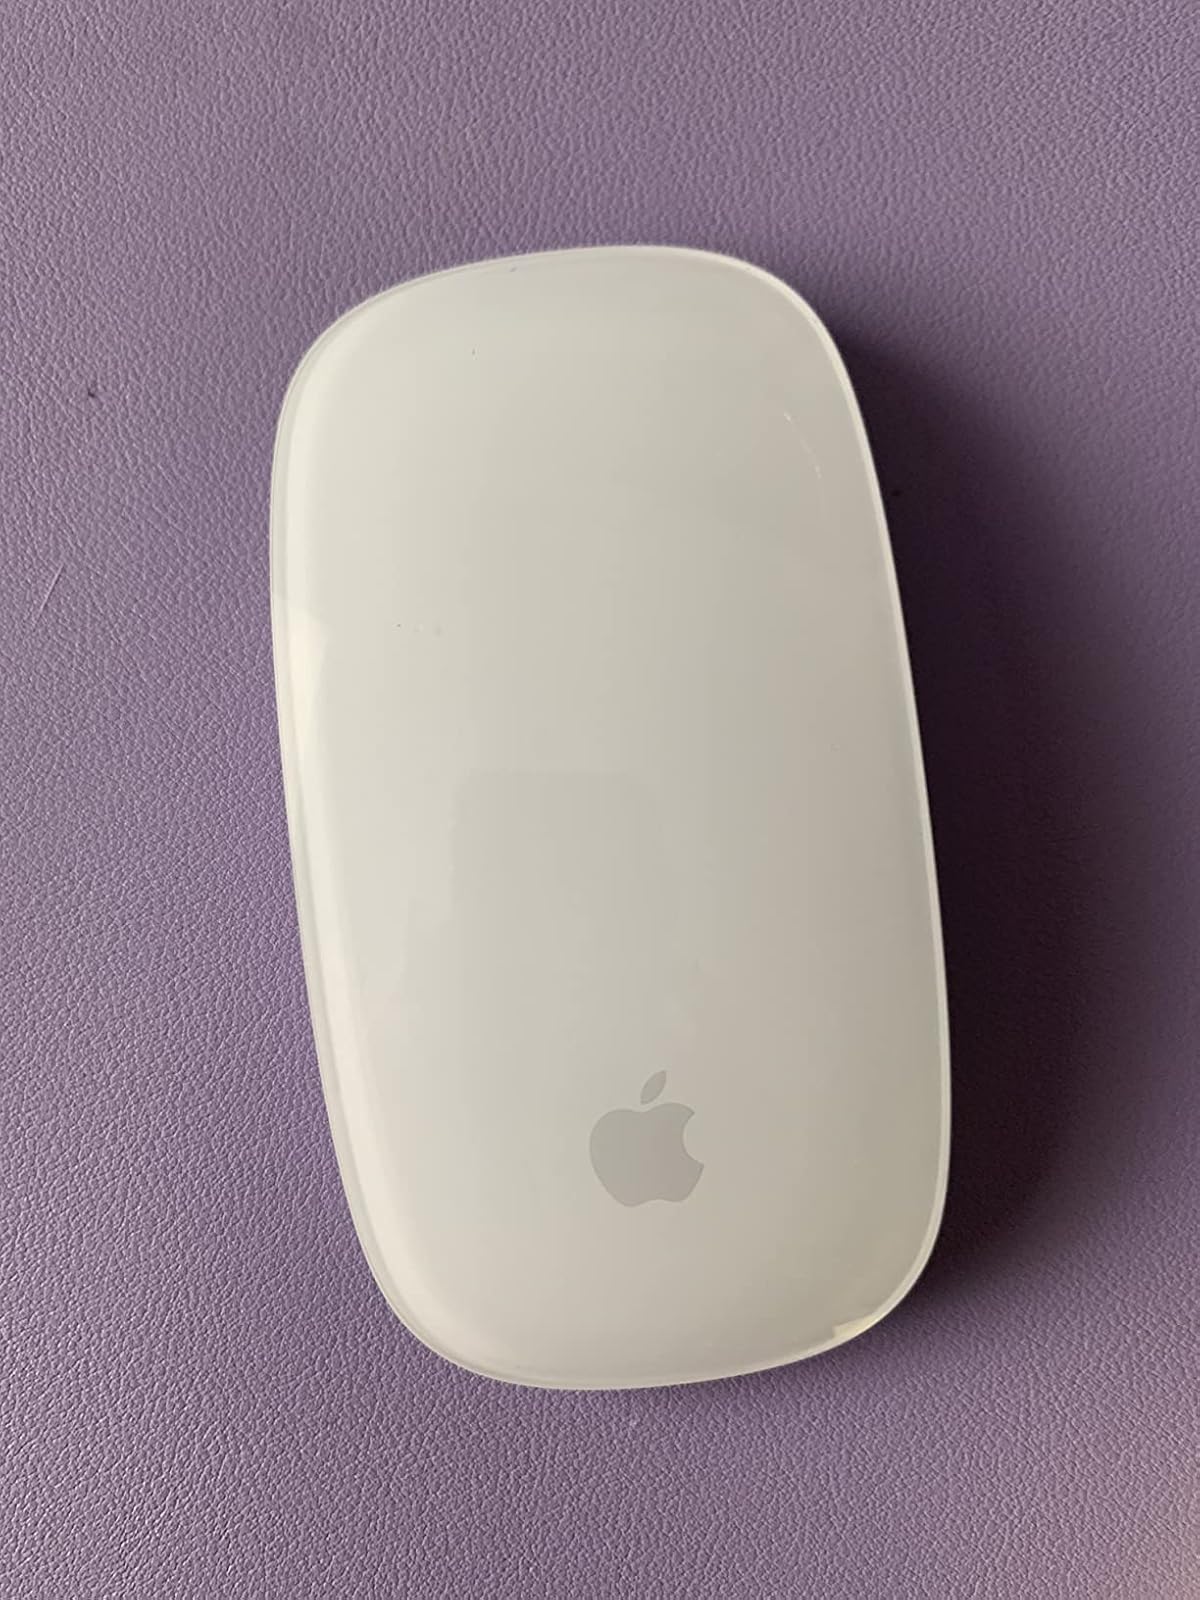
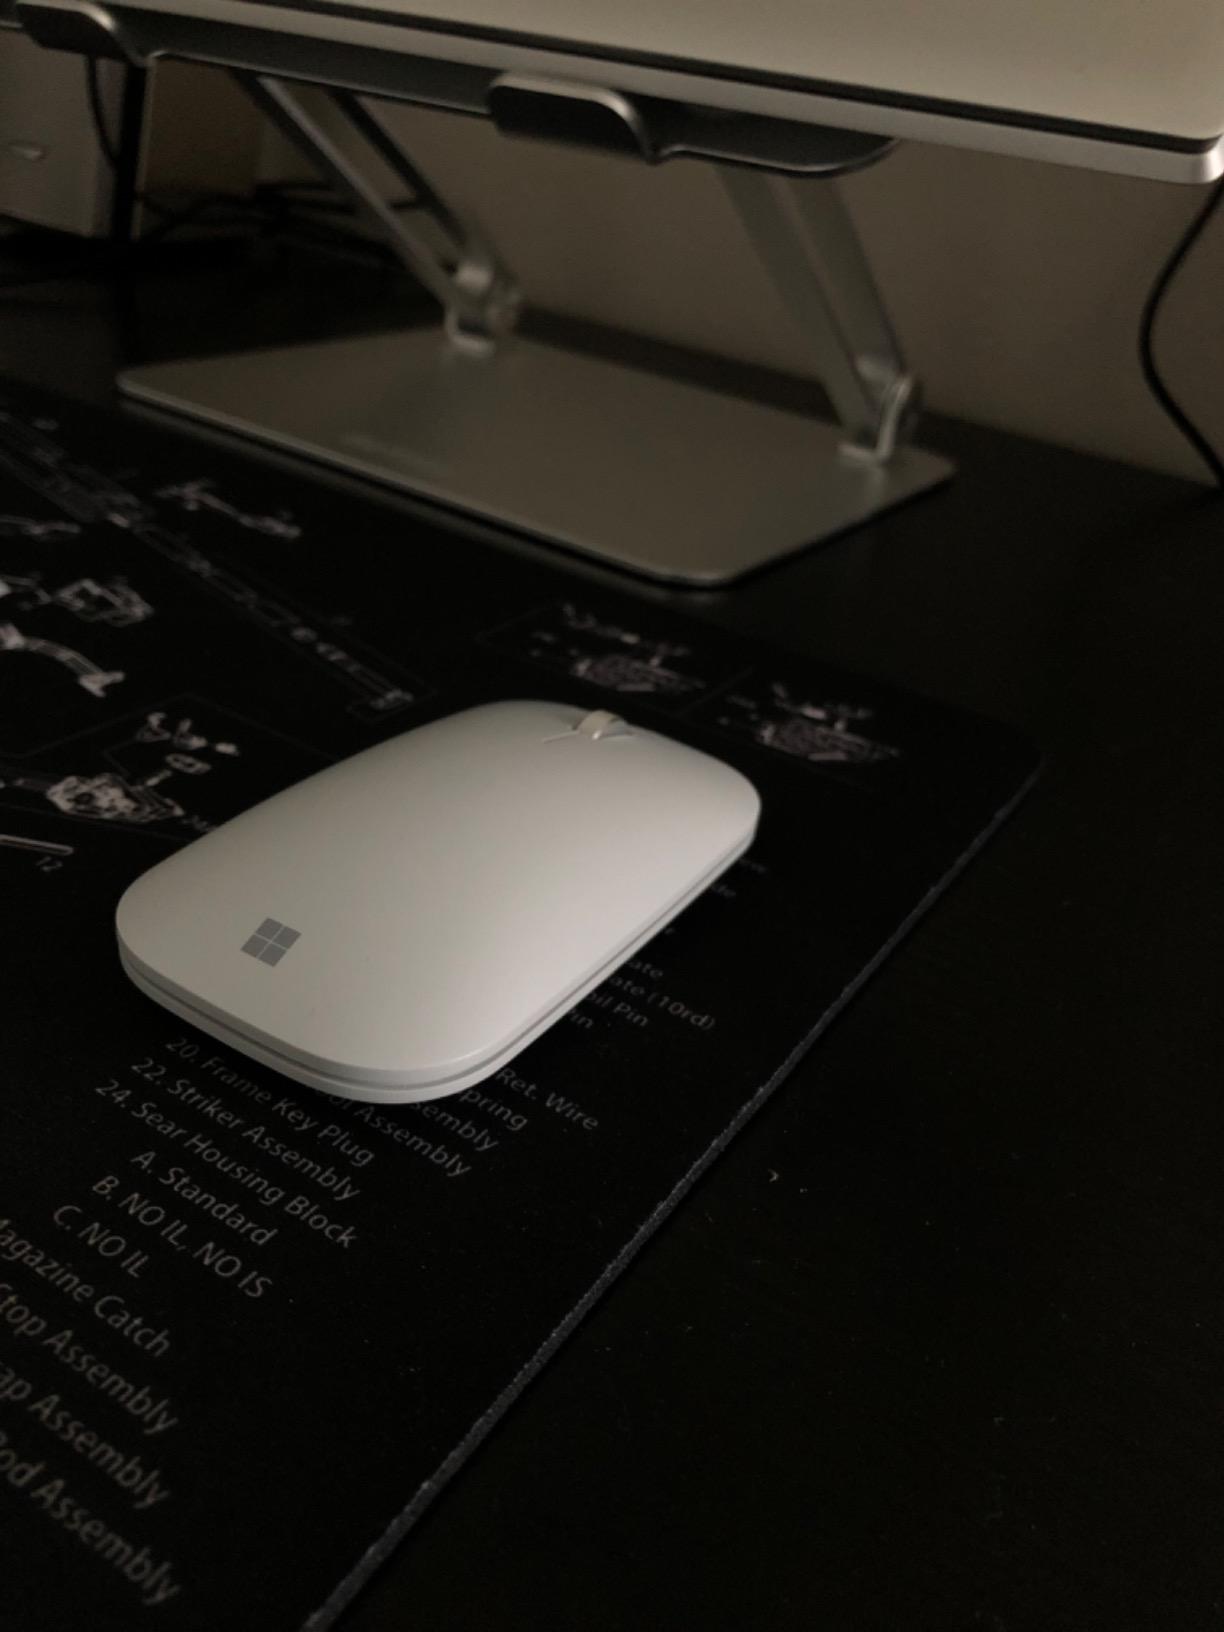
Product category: mouse
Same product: no